Slave mortgage

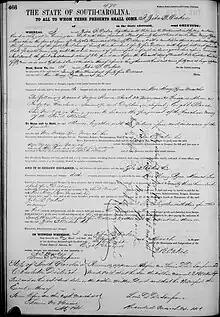
South Carolina slave mortgage agreement between slave trader Ziba B. Oakes and Mrs. Mary Pyne, backed by eight enslaved people including 10-year-old Louisa, an infant, and the future "increase of the females"

A slave mortgage was a financial instrument used by financiers wherein money was lent on the basis of the value of enslaved people. There are records of slave mortgages in the United States (Louisiana, South Carolina, and Virginia) and in South Africa. According to scholar Bonnie Martin, "the time lag between the recording of mortgages and foreclosures, when added to the dispersed nature of the mortgage recording process, made this financial engine relatively invisible, allowing potentially large economic and human consequences to remain unrecognized." As historian Calvin Schermerhorn put it, slave mortgages "drew equity out of [slave] bodies to reinvest in [sugar] refinement technology and more enslaved workers". Settlers fleeing a slave mortgage crisis was one of the precipitating factors of the American colonization of the Republic of Texas in the 1830s.